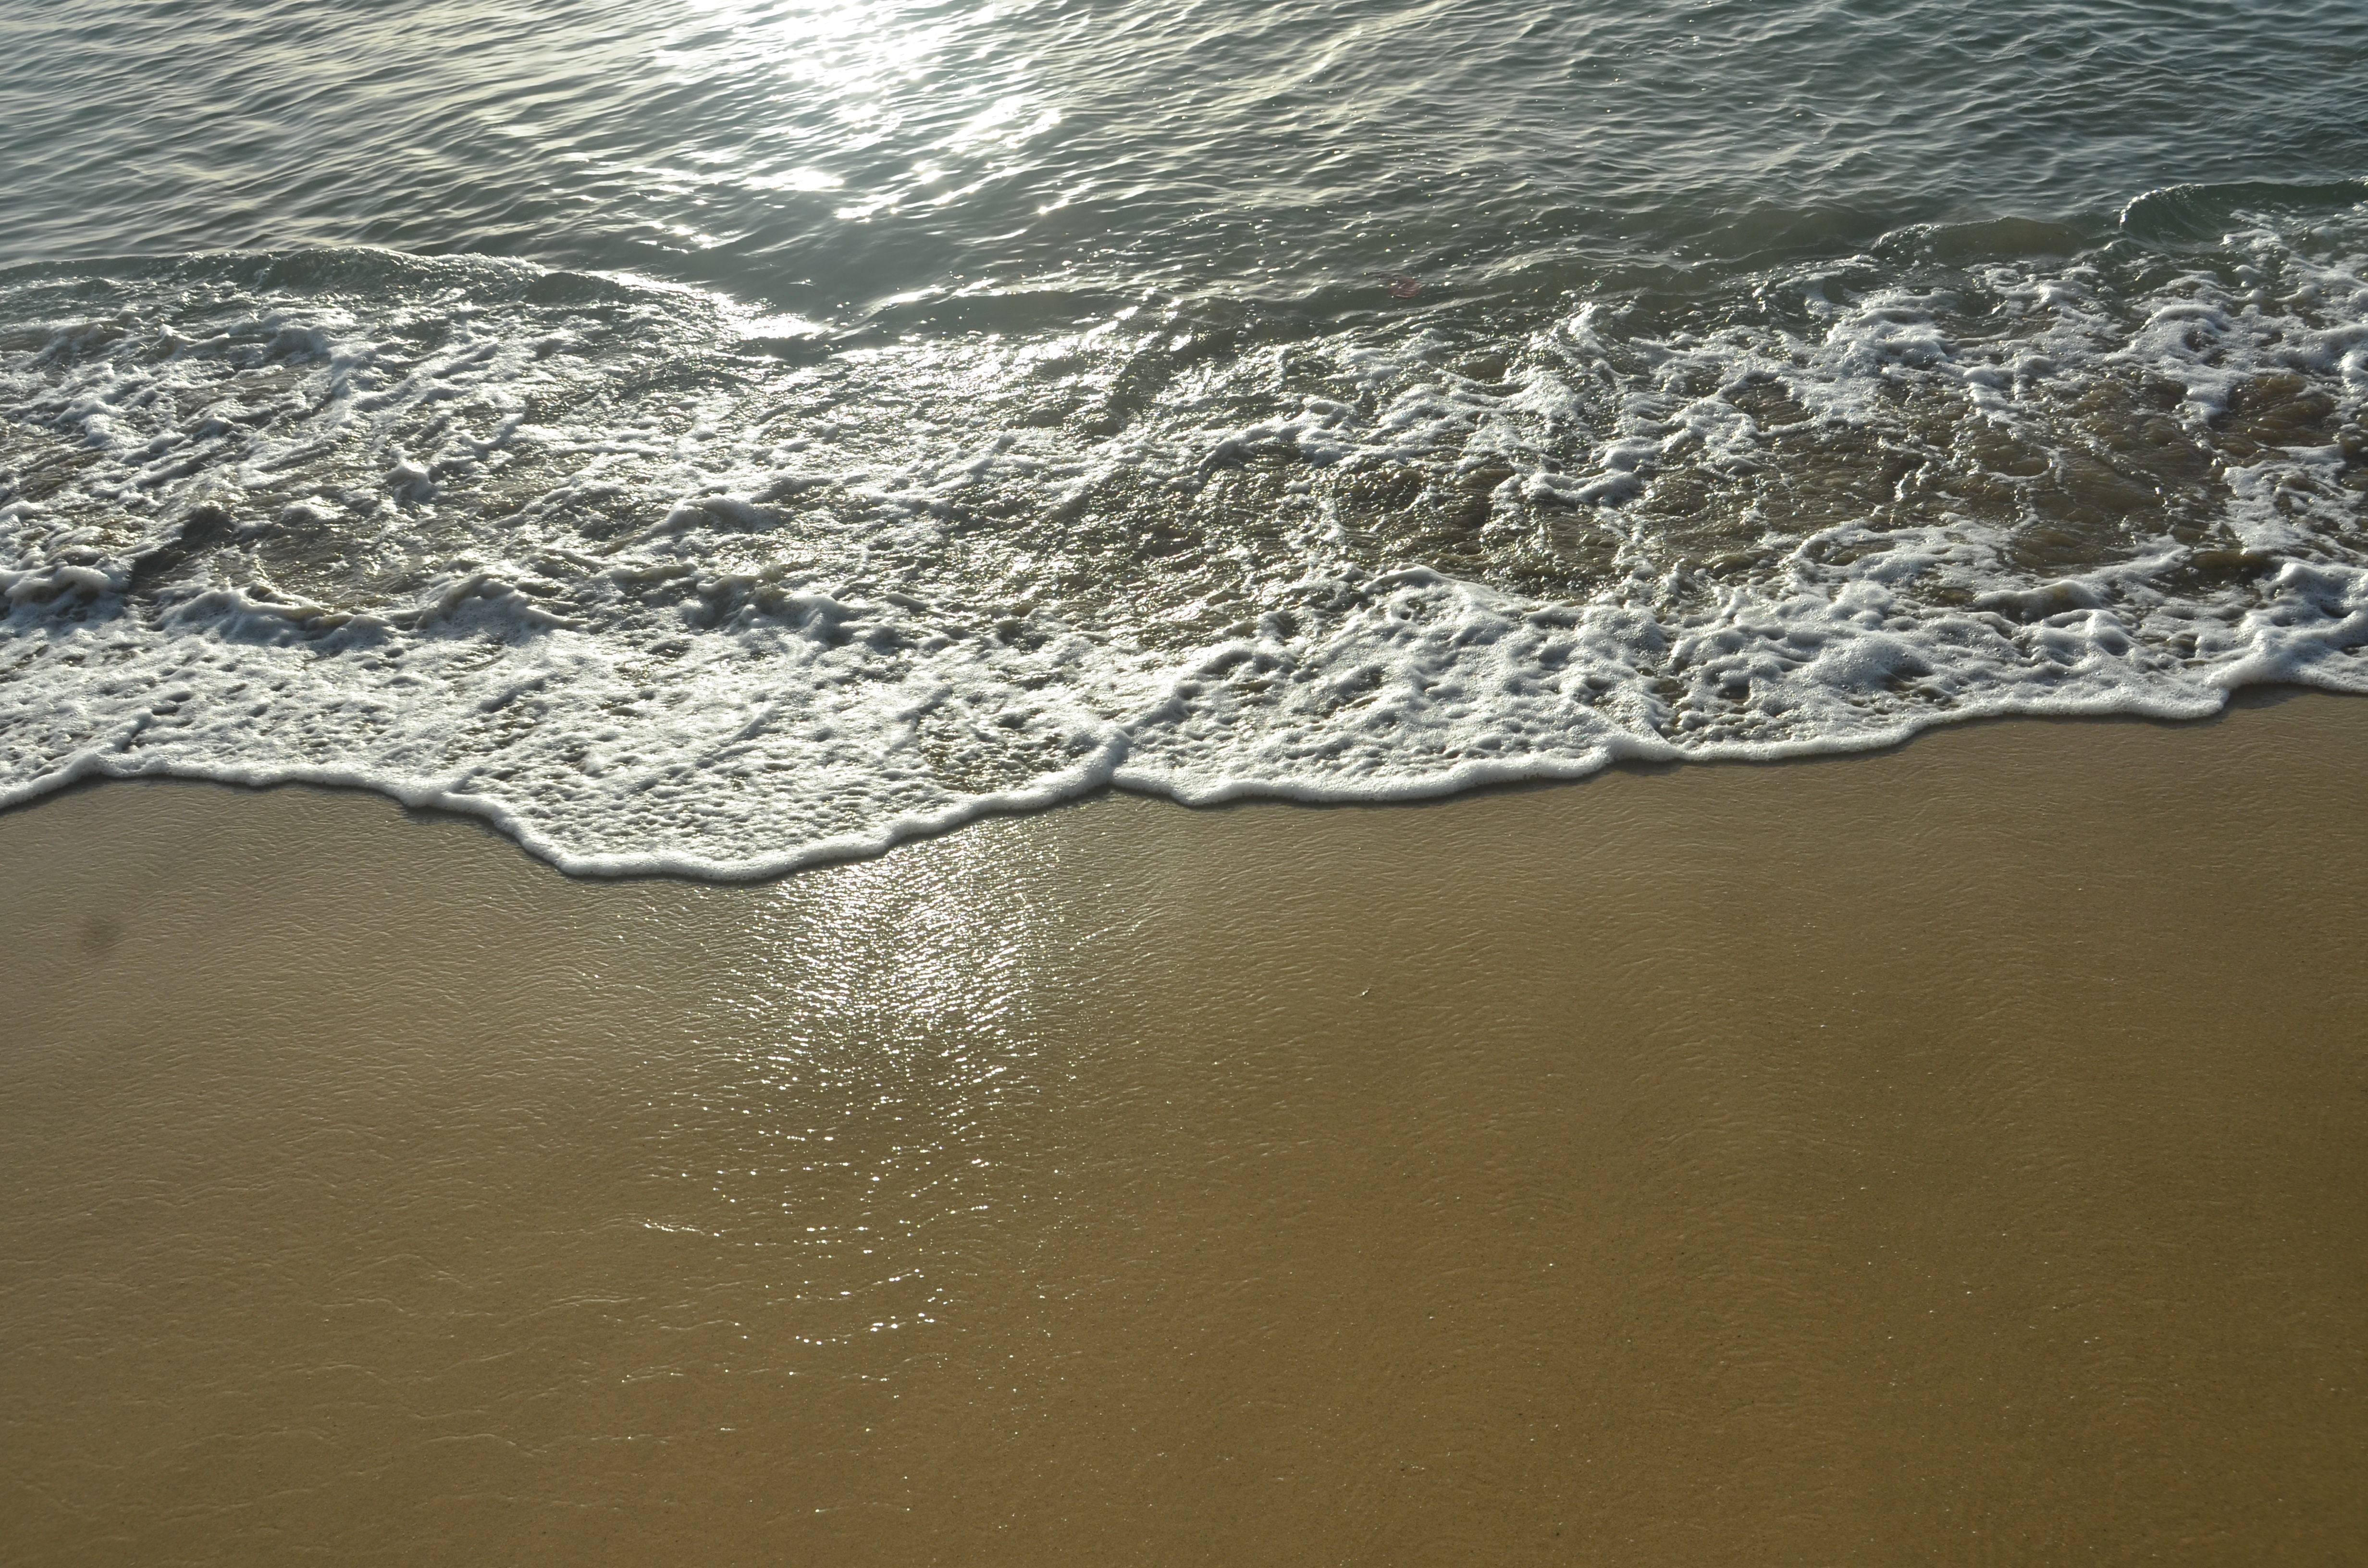
sea, water, sand, ocean, silhouette, wave, reflection, material, the scenery, the sea, wind wave